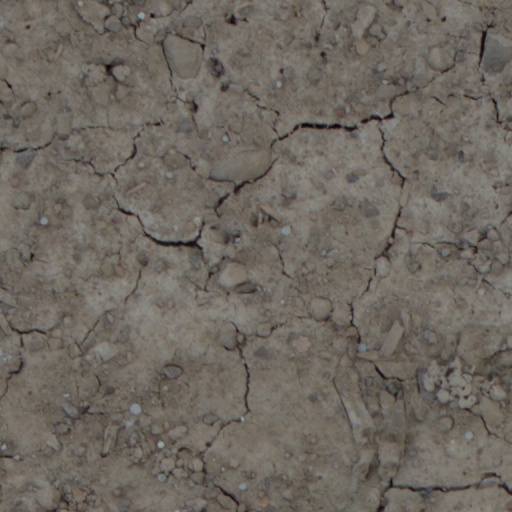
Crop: wheat